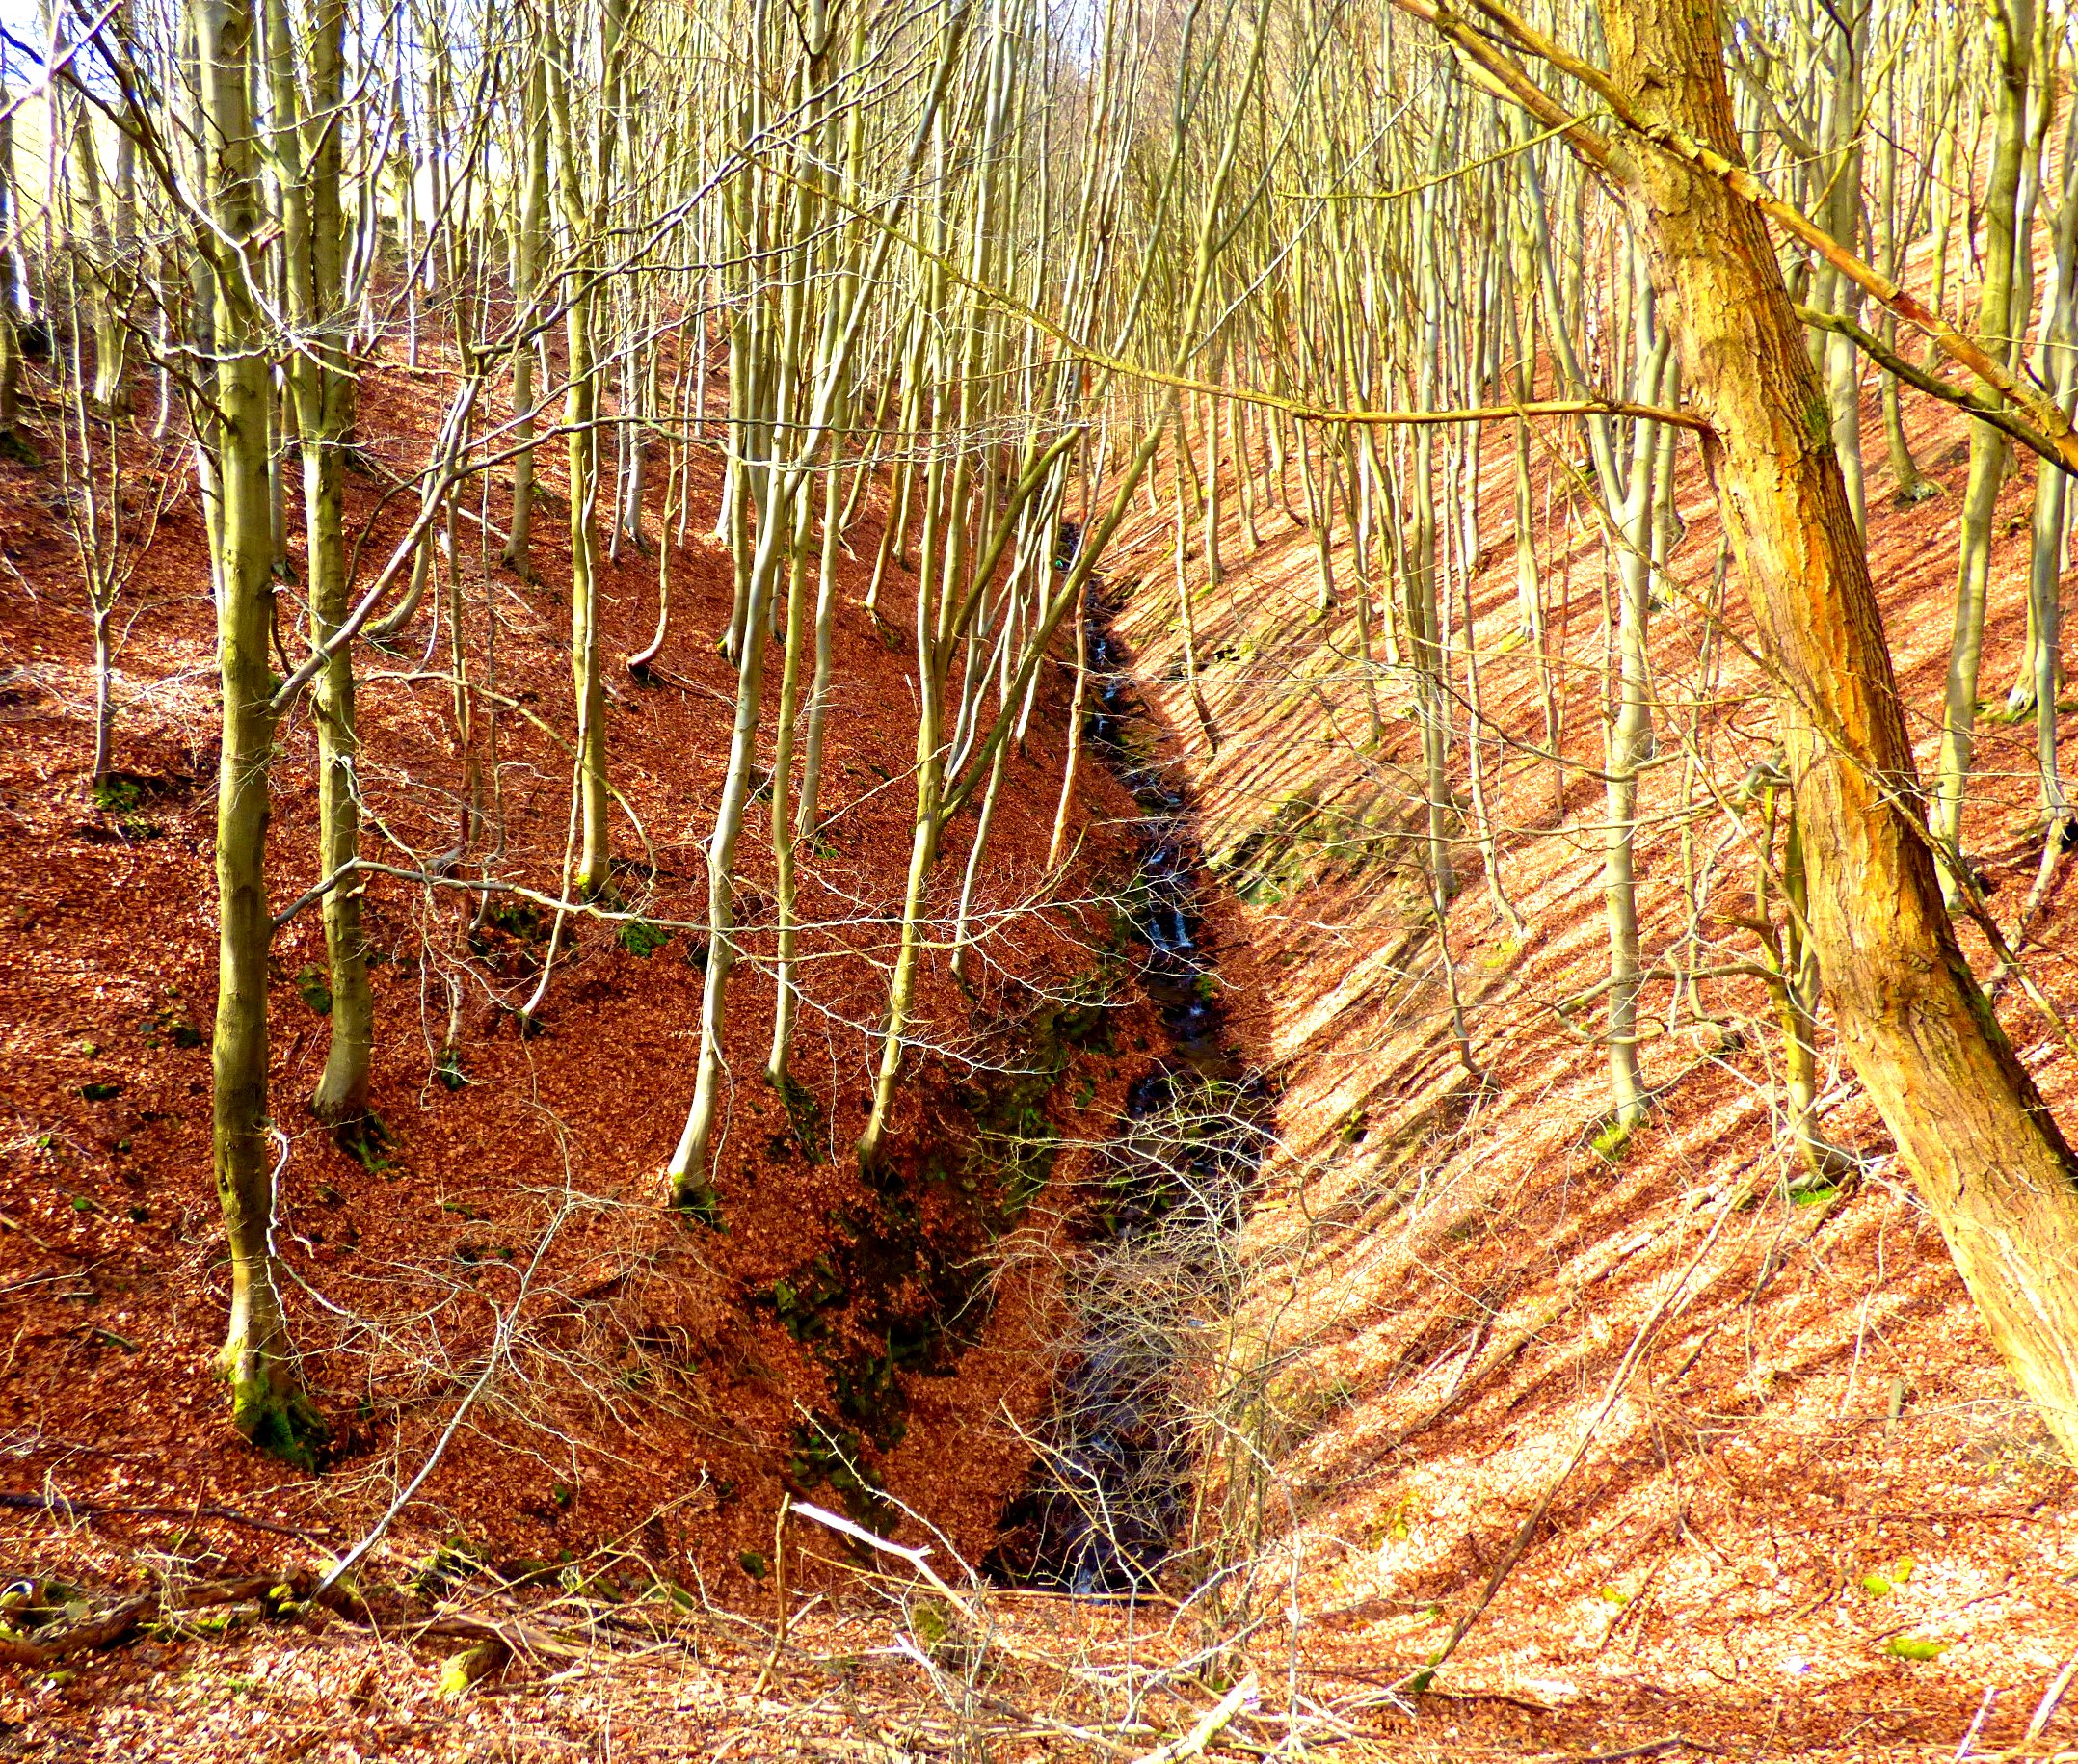
landscape, tree, forest, wilderness, branch, plant, wood, countryside, texture, leaf, trunk, peak, autumn, park, soil, reservoir, woods, district, deciduous, composition, derbyshire, woodland, habitat, shapes, dailyshoot, ecosystem, ladybower, narional, natural environment, woody plant, temperate coniferous forest, land plant